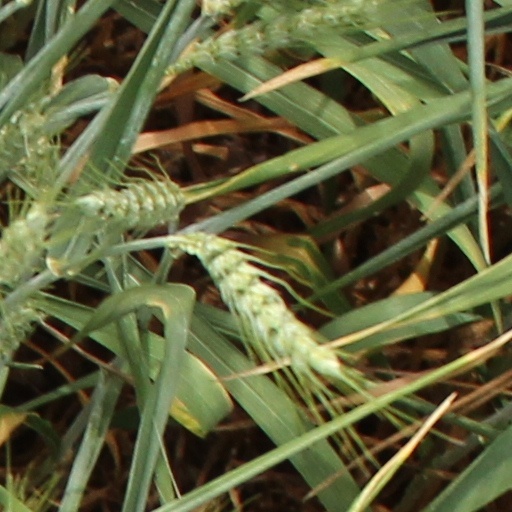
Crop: wheat